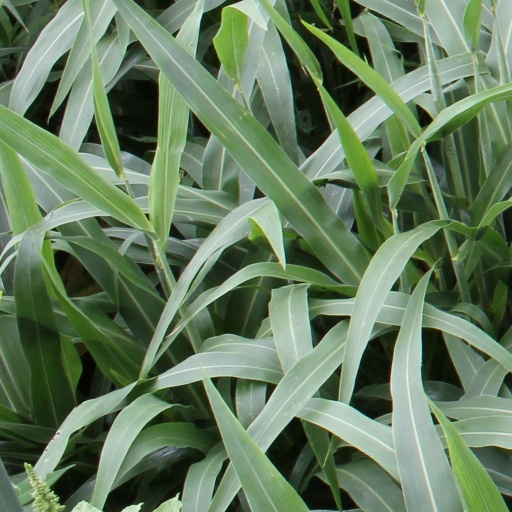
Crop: sorghum